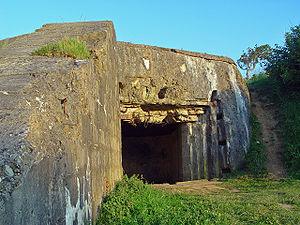
Le Widerstandsnest 62 est un Widerstandsnest, un élément du mur de l'Atlantique, situé sur la commune de Colleville-sur-Mer, dans le Calvados. Il était une des principales défenses allemandes sur Omaha Beach, le secteur de débarquement américain. Il opposa une vive résistance aux troupes américaines débarquant le 6 juin 1944, leur causant d'importantes pertes parmi elles.